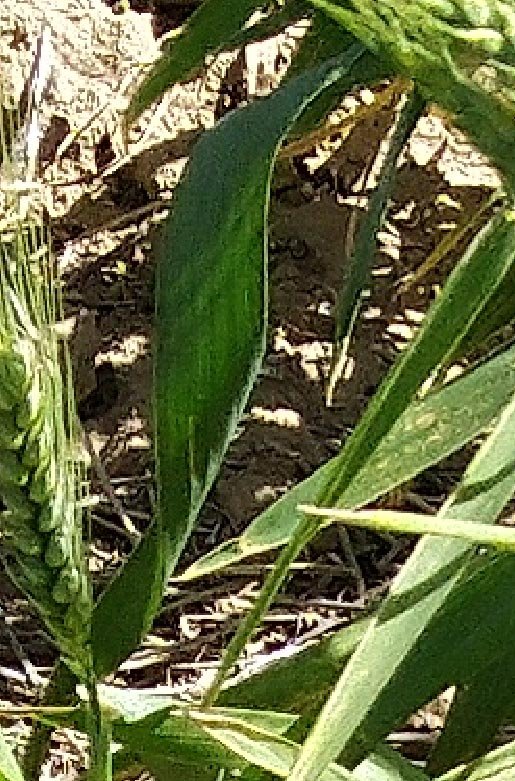
Label: Wheat___Healthy